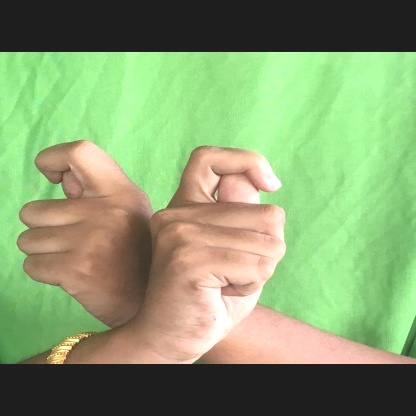
Mudra: Berunda